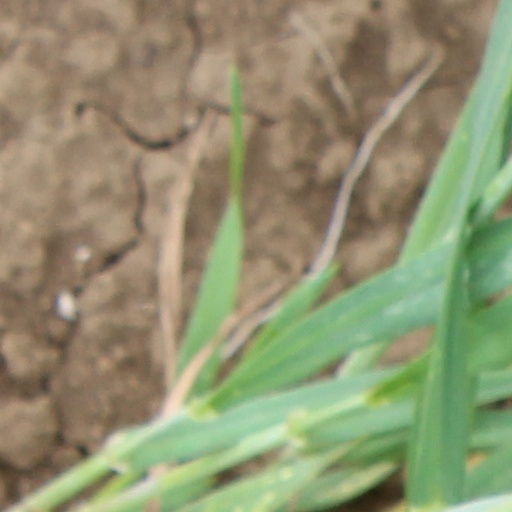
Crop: wheat